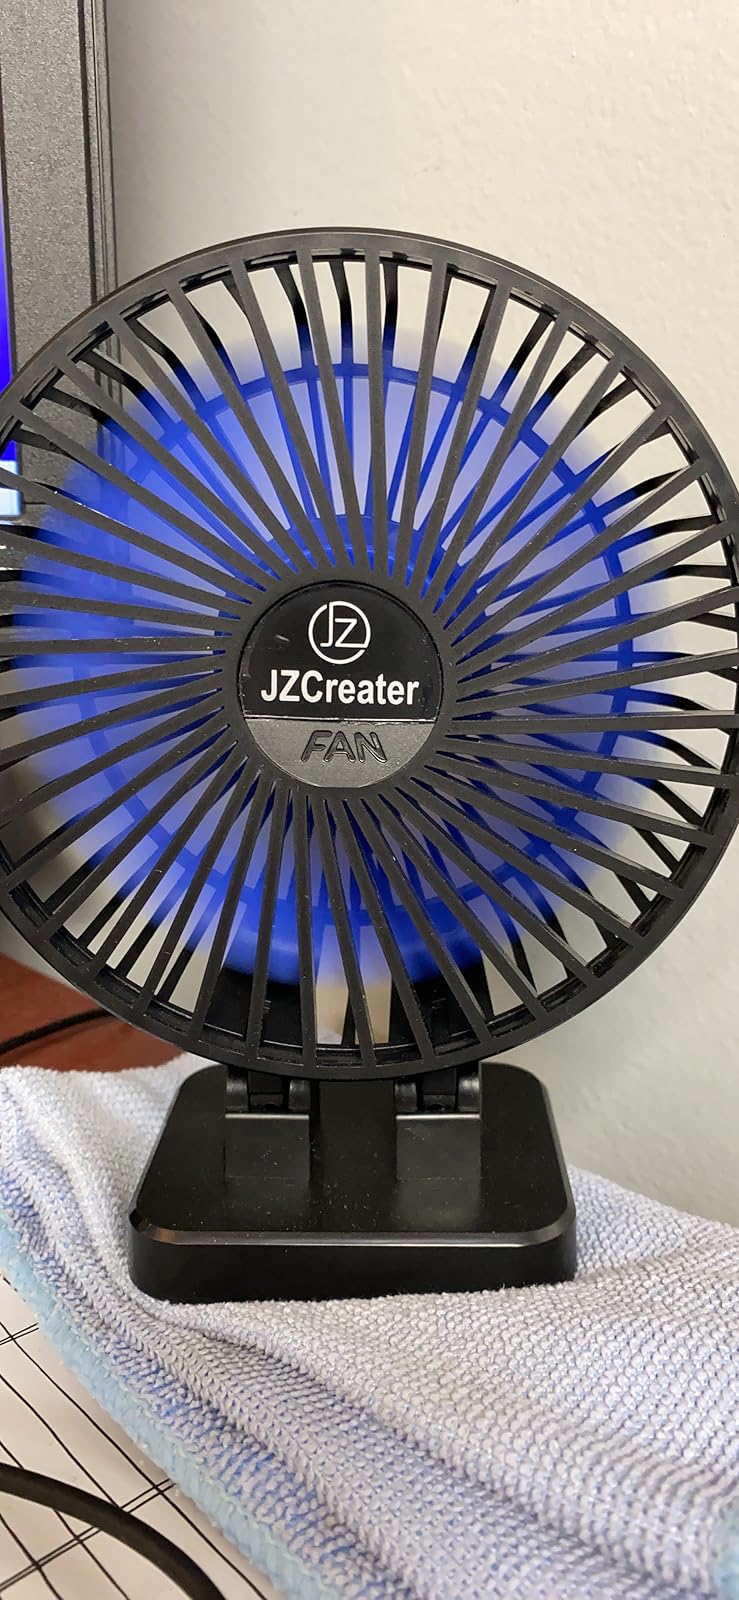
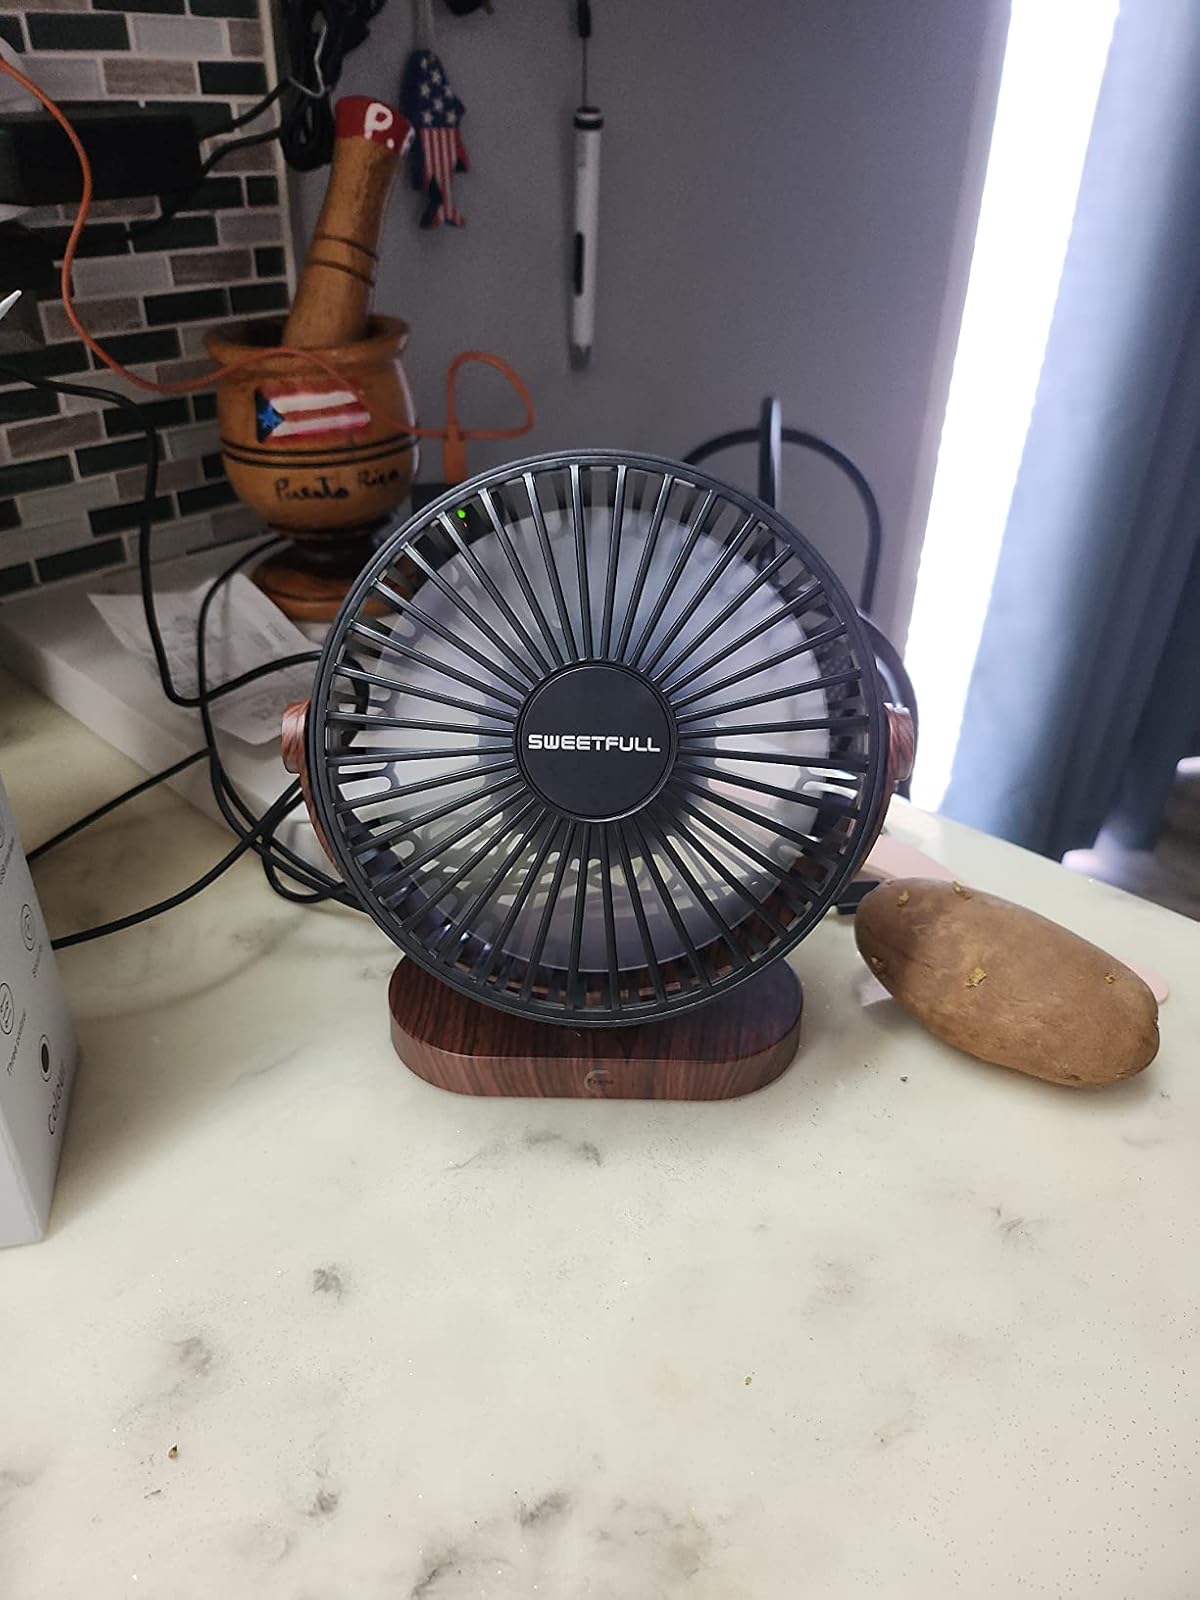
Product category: fan
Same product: no